T-Nutty

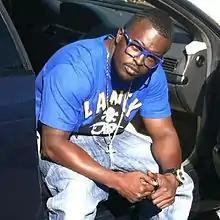

Todd Jones Jr., also known as T-Nutty, aka The Flowmastermouth or The Last of the Flo Heakinz, is an American rapper from Sacramento, California . He has appeared on albums such as Tech N9ne's "Misery Loves Kompany" and "K.O.D.".